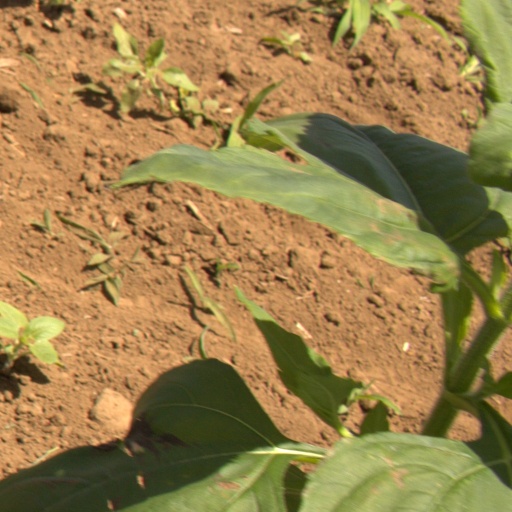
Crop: Jerusalem artichoke